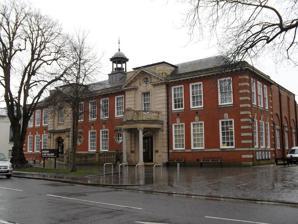
Building: Worthing Museum and Art Gallery
Country: United Kingdom
Year built: 1908
Museum in Worthing, England Worthing Museum and Art Gallery Established 1908 Location Chapel Road, Worthing , West Sussex, England Public transit access Worthing railway station Website worthingmuseum .co .uk Area 588,000 sq ft (54,600 m 2 ) in 94 Galleries Worthing Museum and Art Gallery is in the centre of Worthing near the grade II* listed St Paul's . The building, which celebrated its centenary in 2008, was originally designed to house the town's library as well as the museum, the library section being funded by Andrew Carnegie . It is the largest museum in West Sussex . Collections and displays Worthing Museum and Art Gallery has one of the largest costume and textile collections in the UK. The 19th century and 20th century galleries display just a tiny fraction of the museum's contents. The current display in the 19th century gallery looks at the changing shape of women during the century. The 20th century gallery concentrates on women's fashions including pictures of local residents through the ages. There is also a small menswear display. The museum also holds records for all archaeological finds between the rivers Adur and Arun . This includes the John Pull Collection of neolithic flint mines, shown on the television series Time Team , the Patching hoard of gold coins, an Anglo-Saxon long boat, and the Highdown Goblet – an Ancient Egyptian glass vase with an Ancient Greek inscription, found at the Anglo-Saxon cemetery at Highdown . The museum has over 900 dolls and a collection of toys from the Georgian period to the present day, in its Juvenilia collection, along with the Colin Mears Collection – 2000 objects documenting the history of 20th Century Childhood. It also has social history, numismatics , and fine and decorative art collections. Art collection Bianca , William Holman Hunt , oil on canvas, 1868–1869 Most of the works collected in the Museum's early years were by artists that had strong Sussex links. However there were exceptions include Nicholas Roerich, Hobbema, Wynants and a piece from the School of Bassano. The collection diversified to include the main movements in British painting and includes Bianca (1869), a painting by William Holman Hunt . There are also works by Lucien Pissarro and Ivon Hitchens . Sculpture is represented through works by John Skelton , Philip Jackson , Dora Gordine and Anthony Stevens who are all nationally recognised but have links to the region. The Museum acquired Skelton's The Diver (1970), a carving in walnut wood, in 2008. This was made possible through the V&A Purchase Fund and the Friends of the Worthing Museum. The Art Gallery regularly hosts visiting exhibitions such as Jon Edgar in 2010 and Dora Gordine in 2011, in association with Kingston University 's Dorich House Museum. References